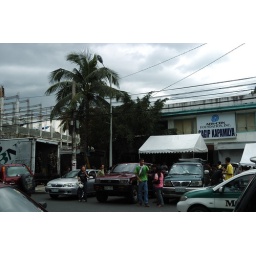
ABS-CBN Foundation is located in Examiner street just near the house of Late President Cory Aquino.